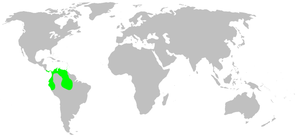
Les Paratropididae sont une famille d'araignées mygalomorphes.